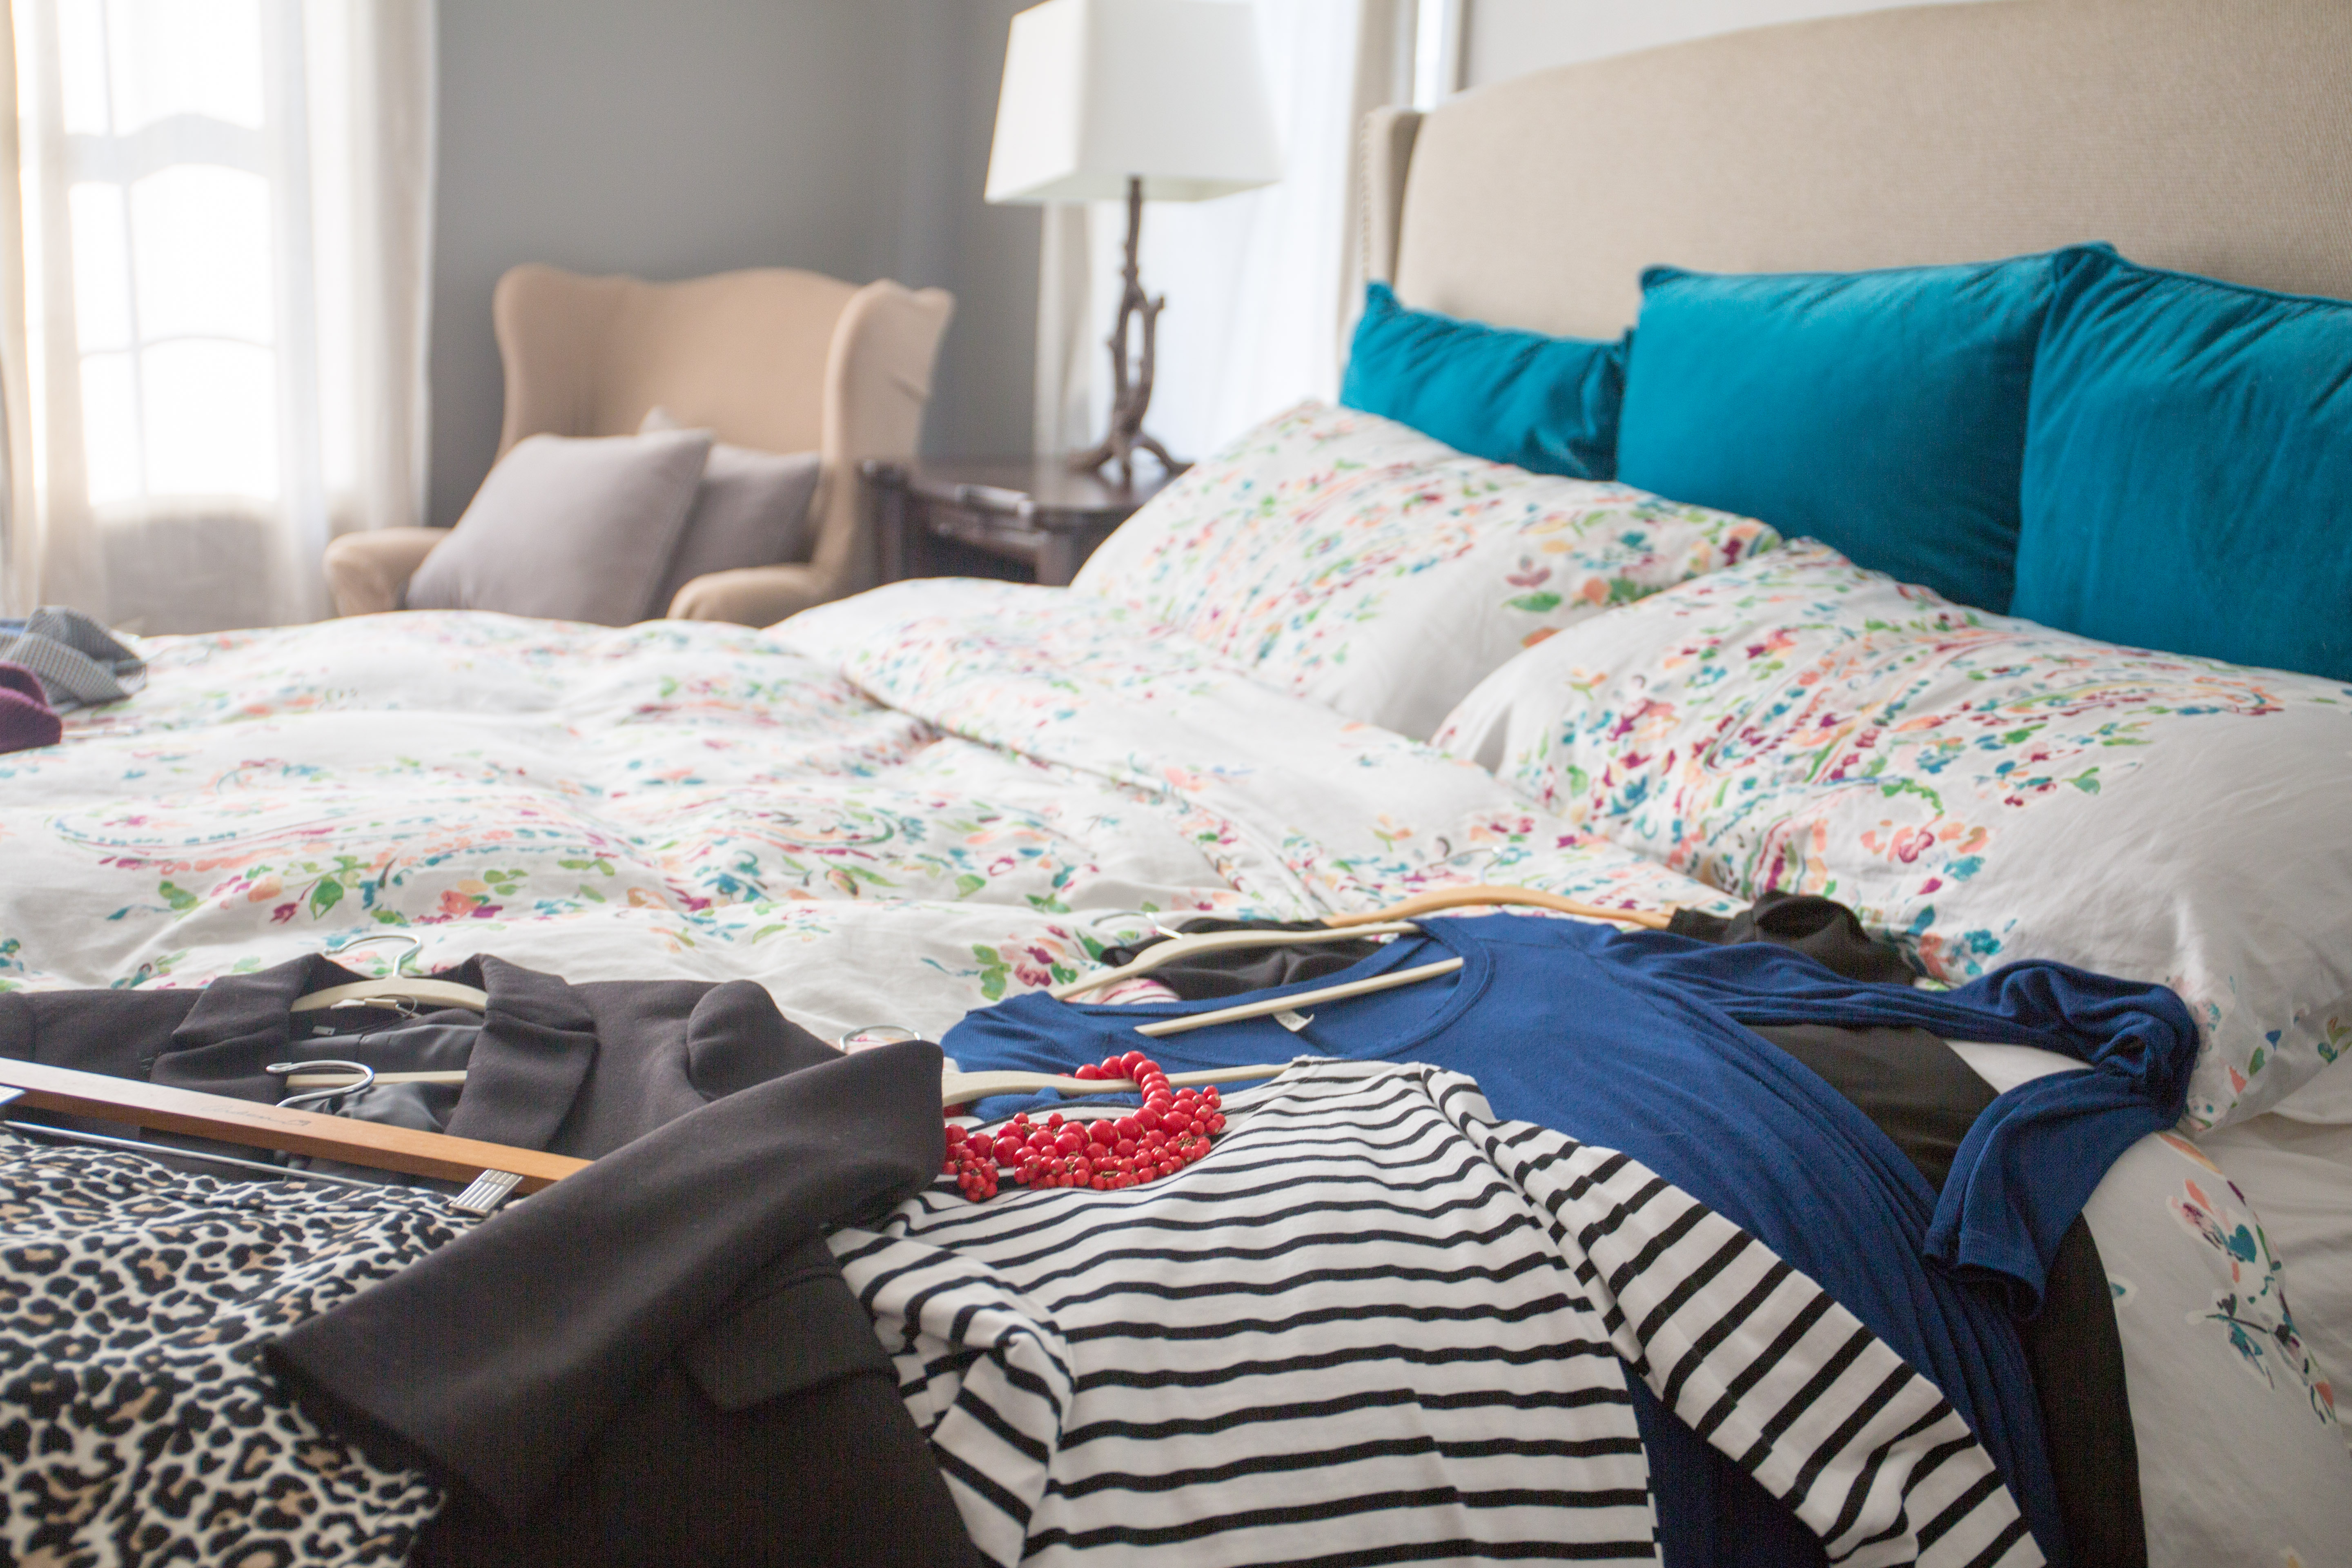
bedroom, bed sheet, bedding, room, bed, furniture, turquoise, duvet cover, textile, pillow, duvet, linens, blanket, interior design, bed frame, comfort, cushion, nightstand, house, home, suite, quilt